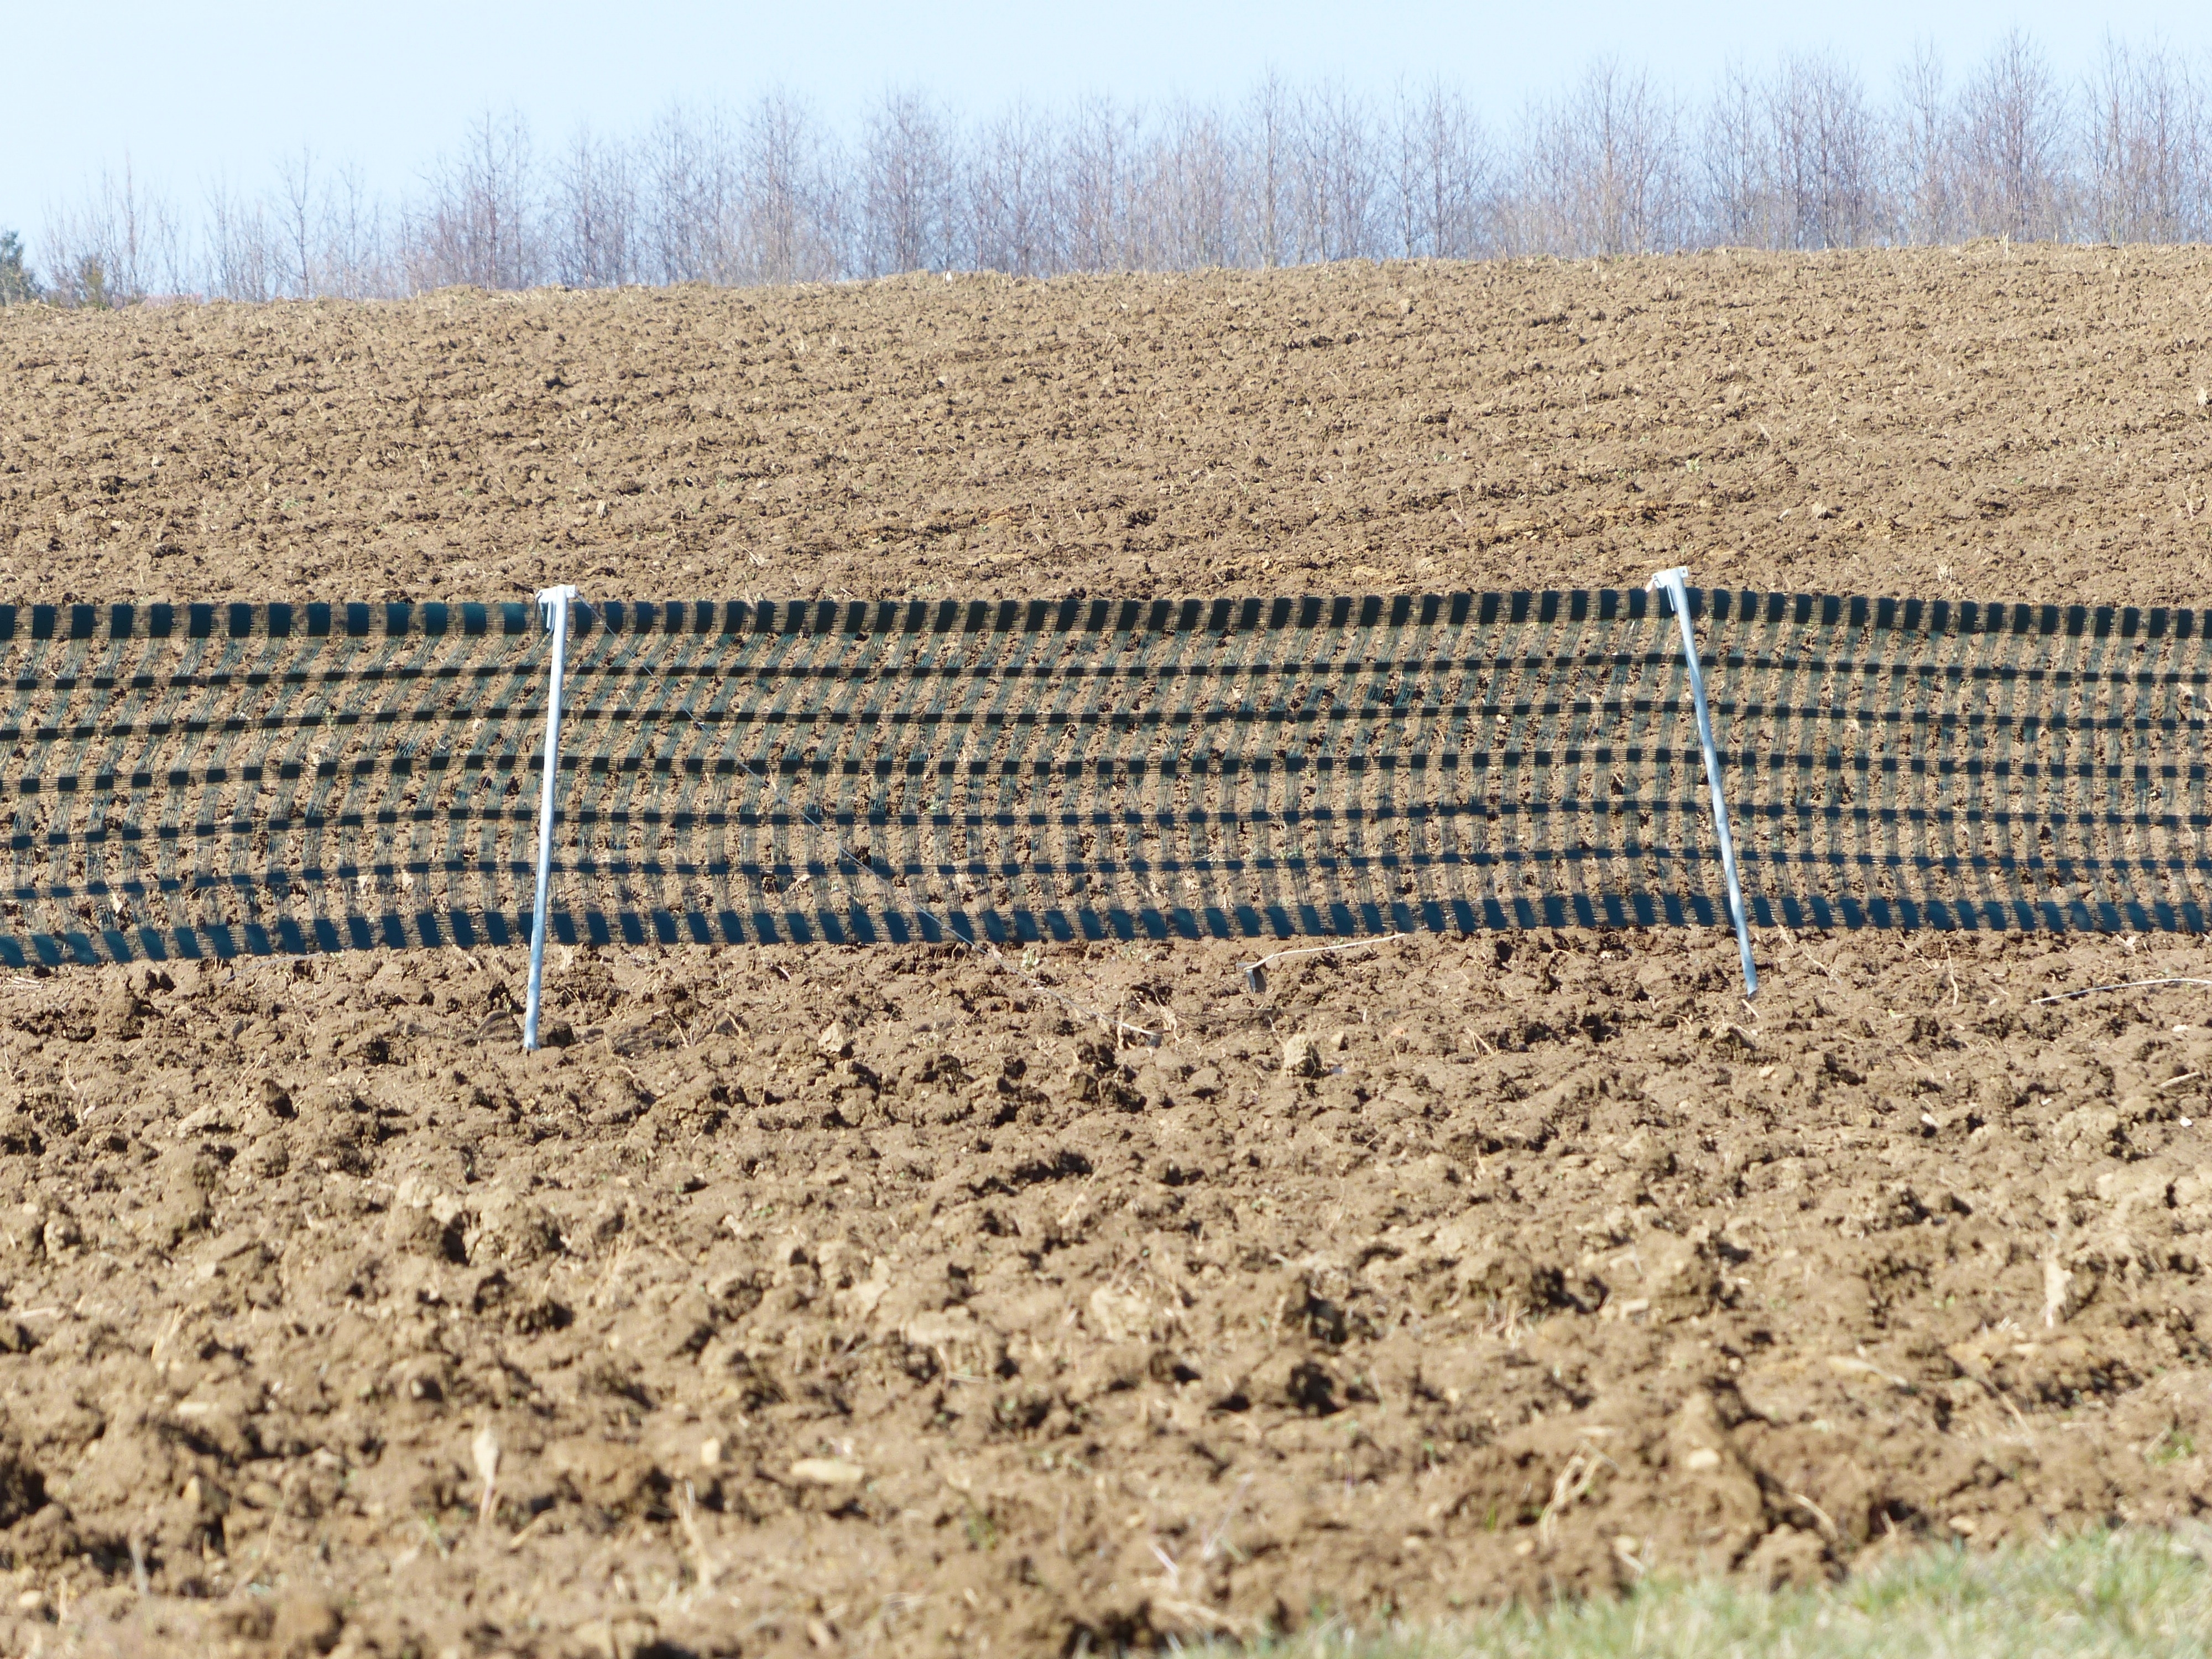
fence, field, wall, crop, soil, agriculture, straw, arable, grass family, outdoor structure, snow fence